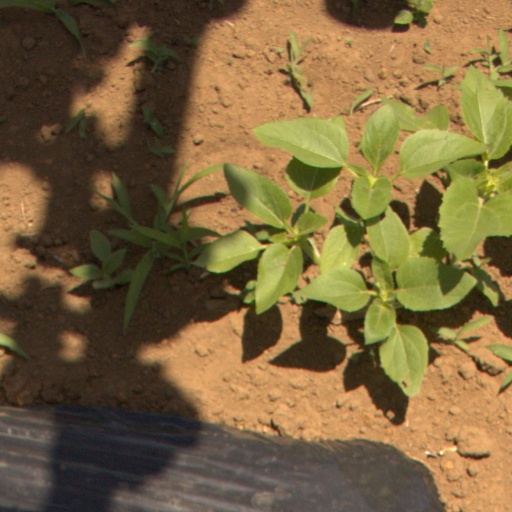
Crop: Jerusalem artichoke